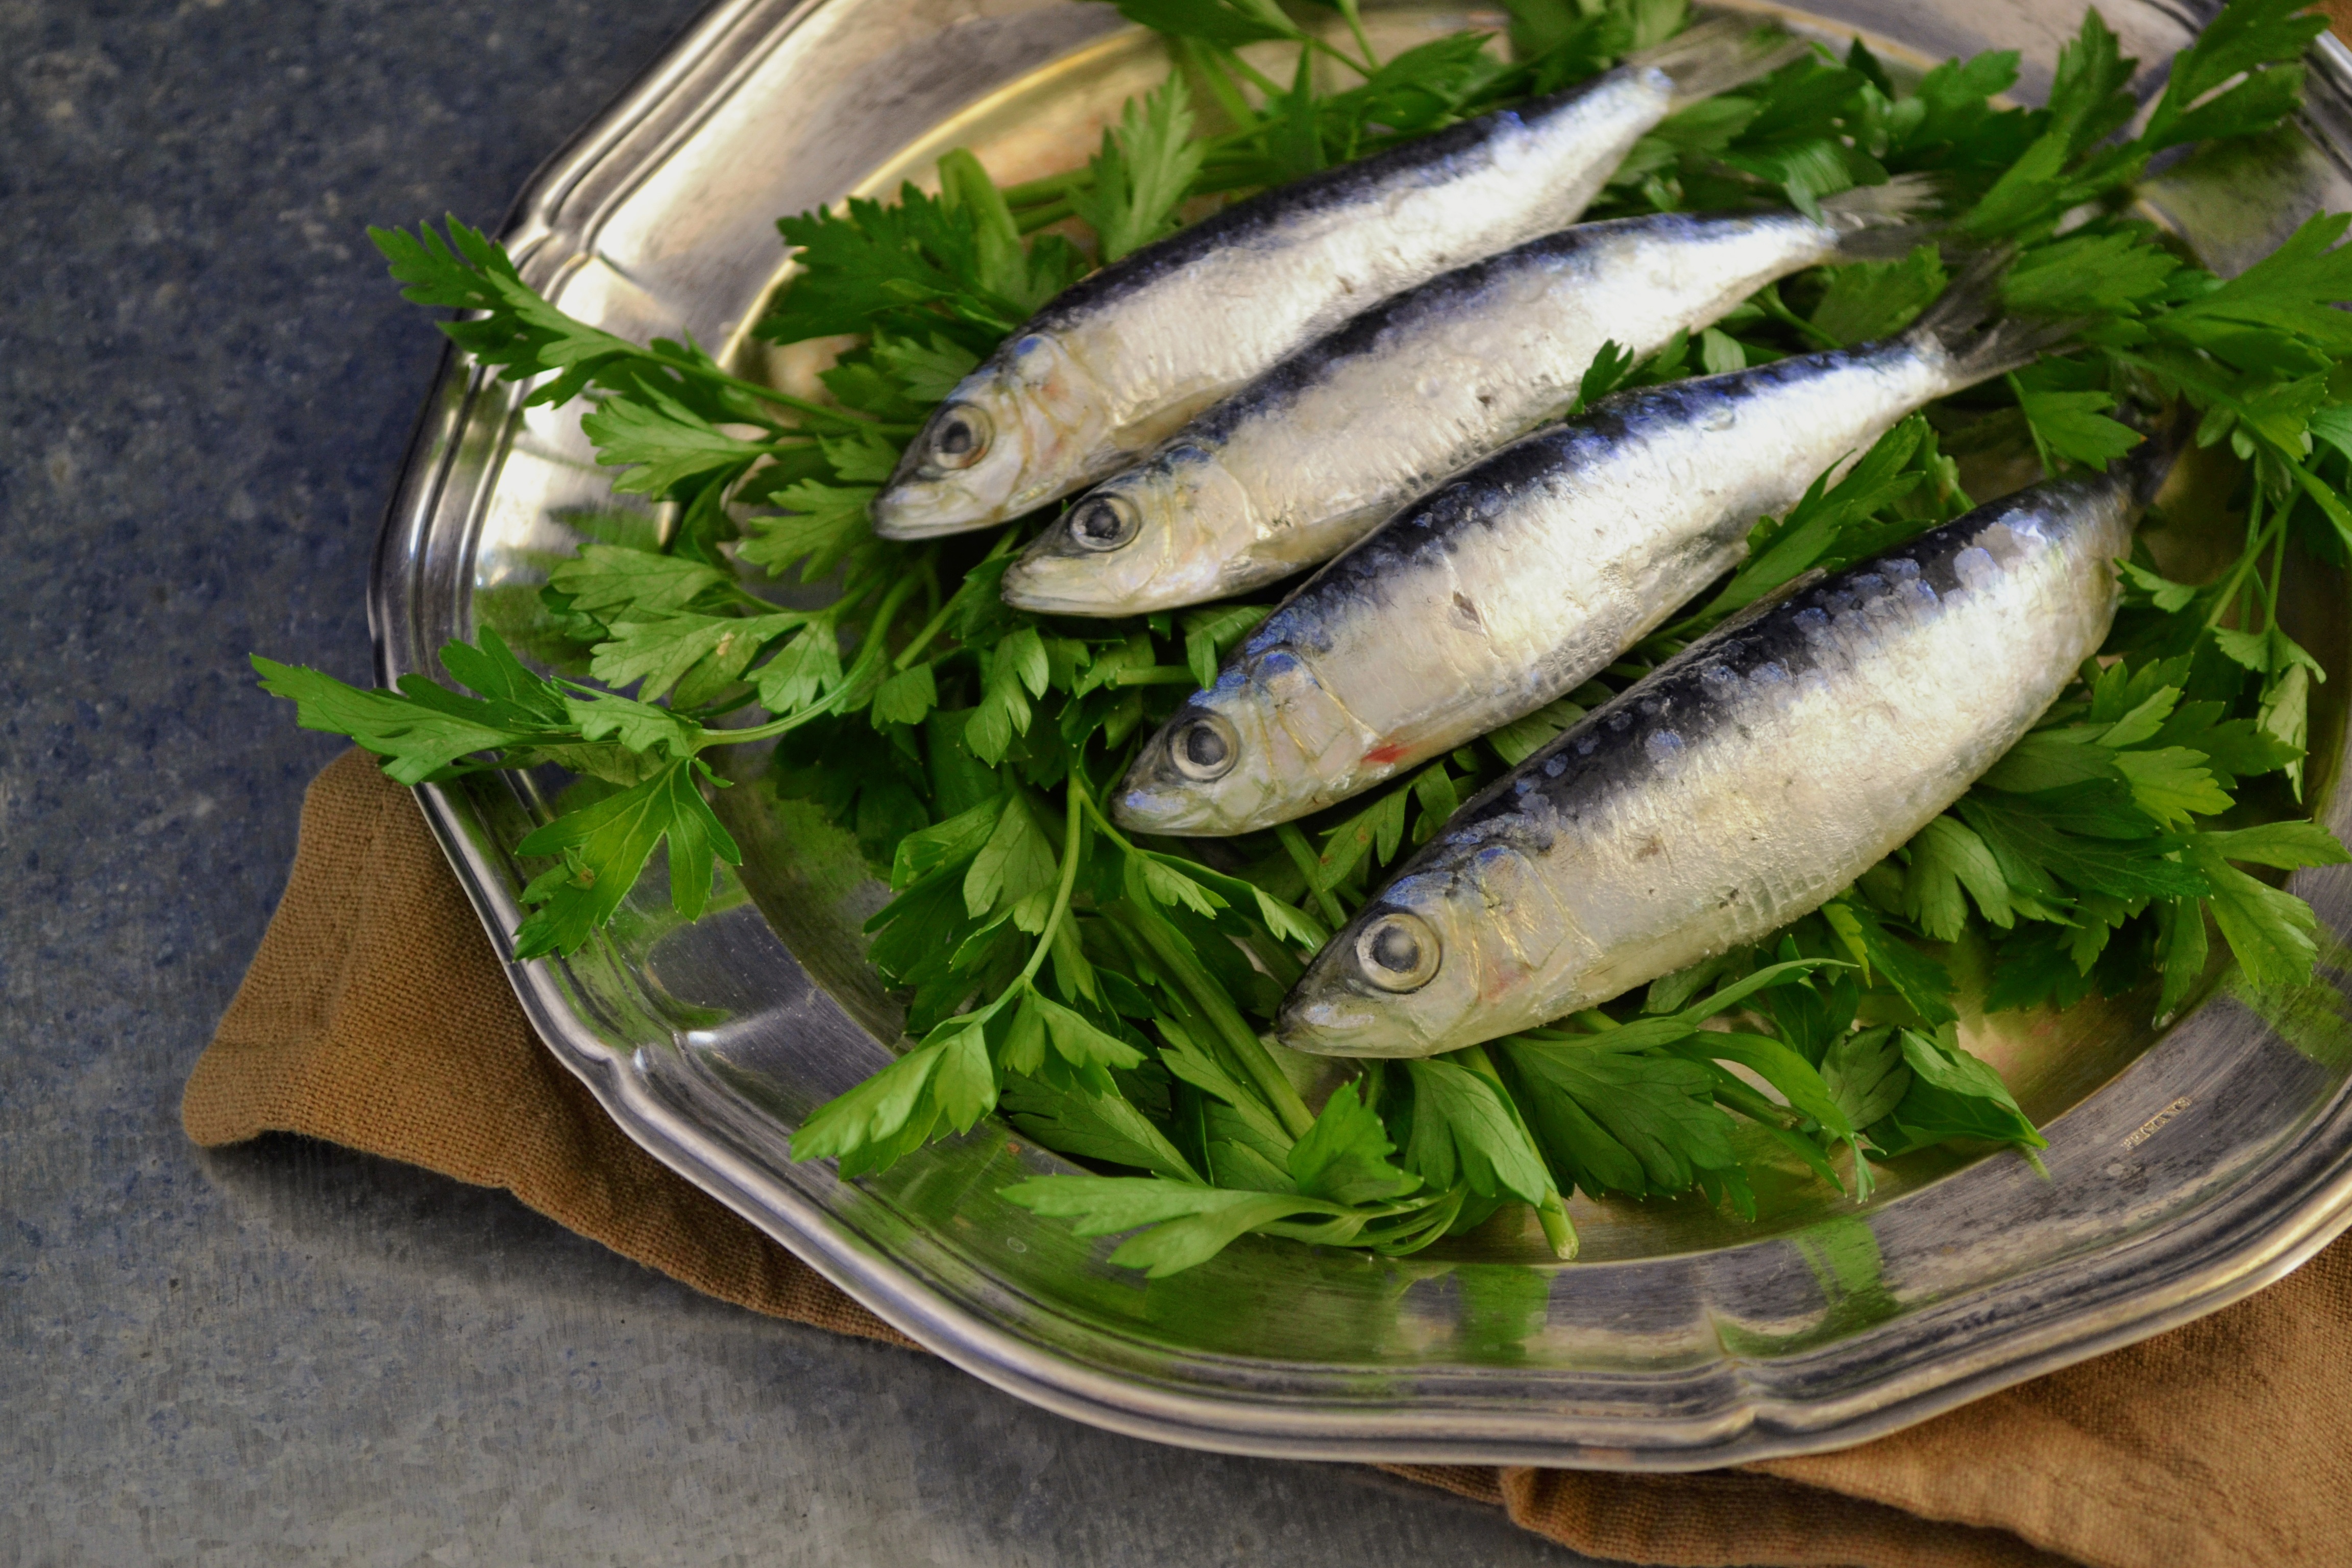
dish, food, produce, vegetable, plate, seafood, fresh, fish, sardine, marine, sardines, herring, parsley, mackerel, whole, uncooked, plated, fresh fish, plated food, metallic plate, forage fish